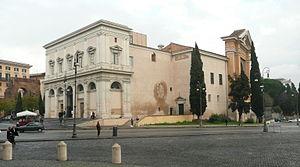
Candido Amantini, au siècle Eraldo Ulisse Amantini était un prêtre italien de l'Église catholique, religieux passioniste, qui fut un célèbre exorciste du diocèse de Rome. Son rayonnement toucha bien des exorcistes dans le monde entier. La cause pour sa béatification est en cours.
La Scala Santa ou Scala Sancta, c'est-à-dire en italien le « Saint Escalier », est dans la tradition chrétienne, celui du prétoire de Jérusalem gravi par Jésus lors de son jugement par Ponce Pilate qui décida de sa crucifixion. Plusieurs lieux passent pour conserver cette précieuse relique de la Passion dont le plus célèbre est le sanctuaire de la Scala Santa situé à proximité de la basilique Saint-Jean-de-Latran à Rome dont la prééminence provient de son antériorité.